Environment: real
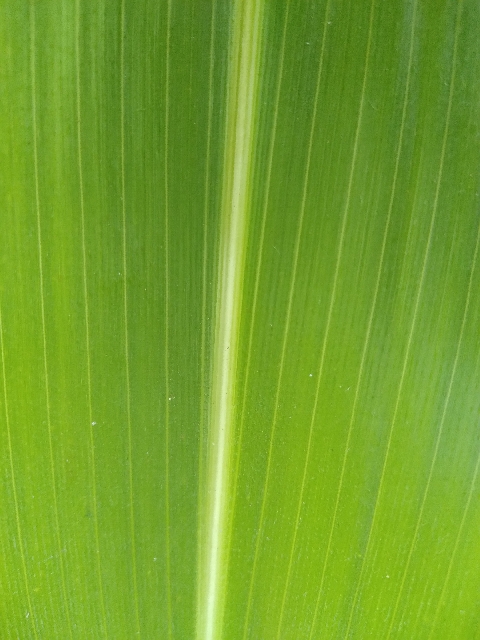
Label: healthy